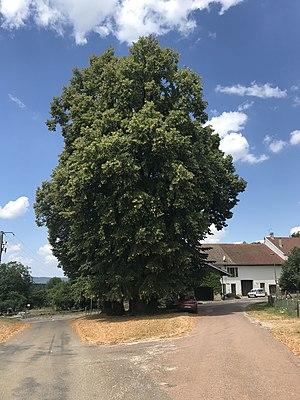
Village d'Hautecour (Jura) en juillet 2018.
Hautecour est une commune française située dans le département du Jura, en région Bourgogne-Franche-Comté.